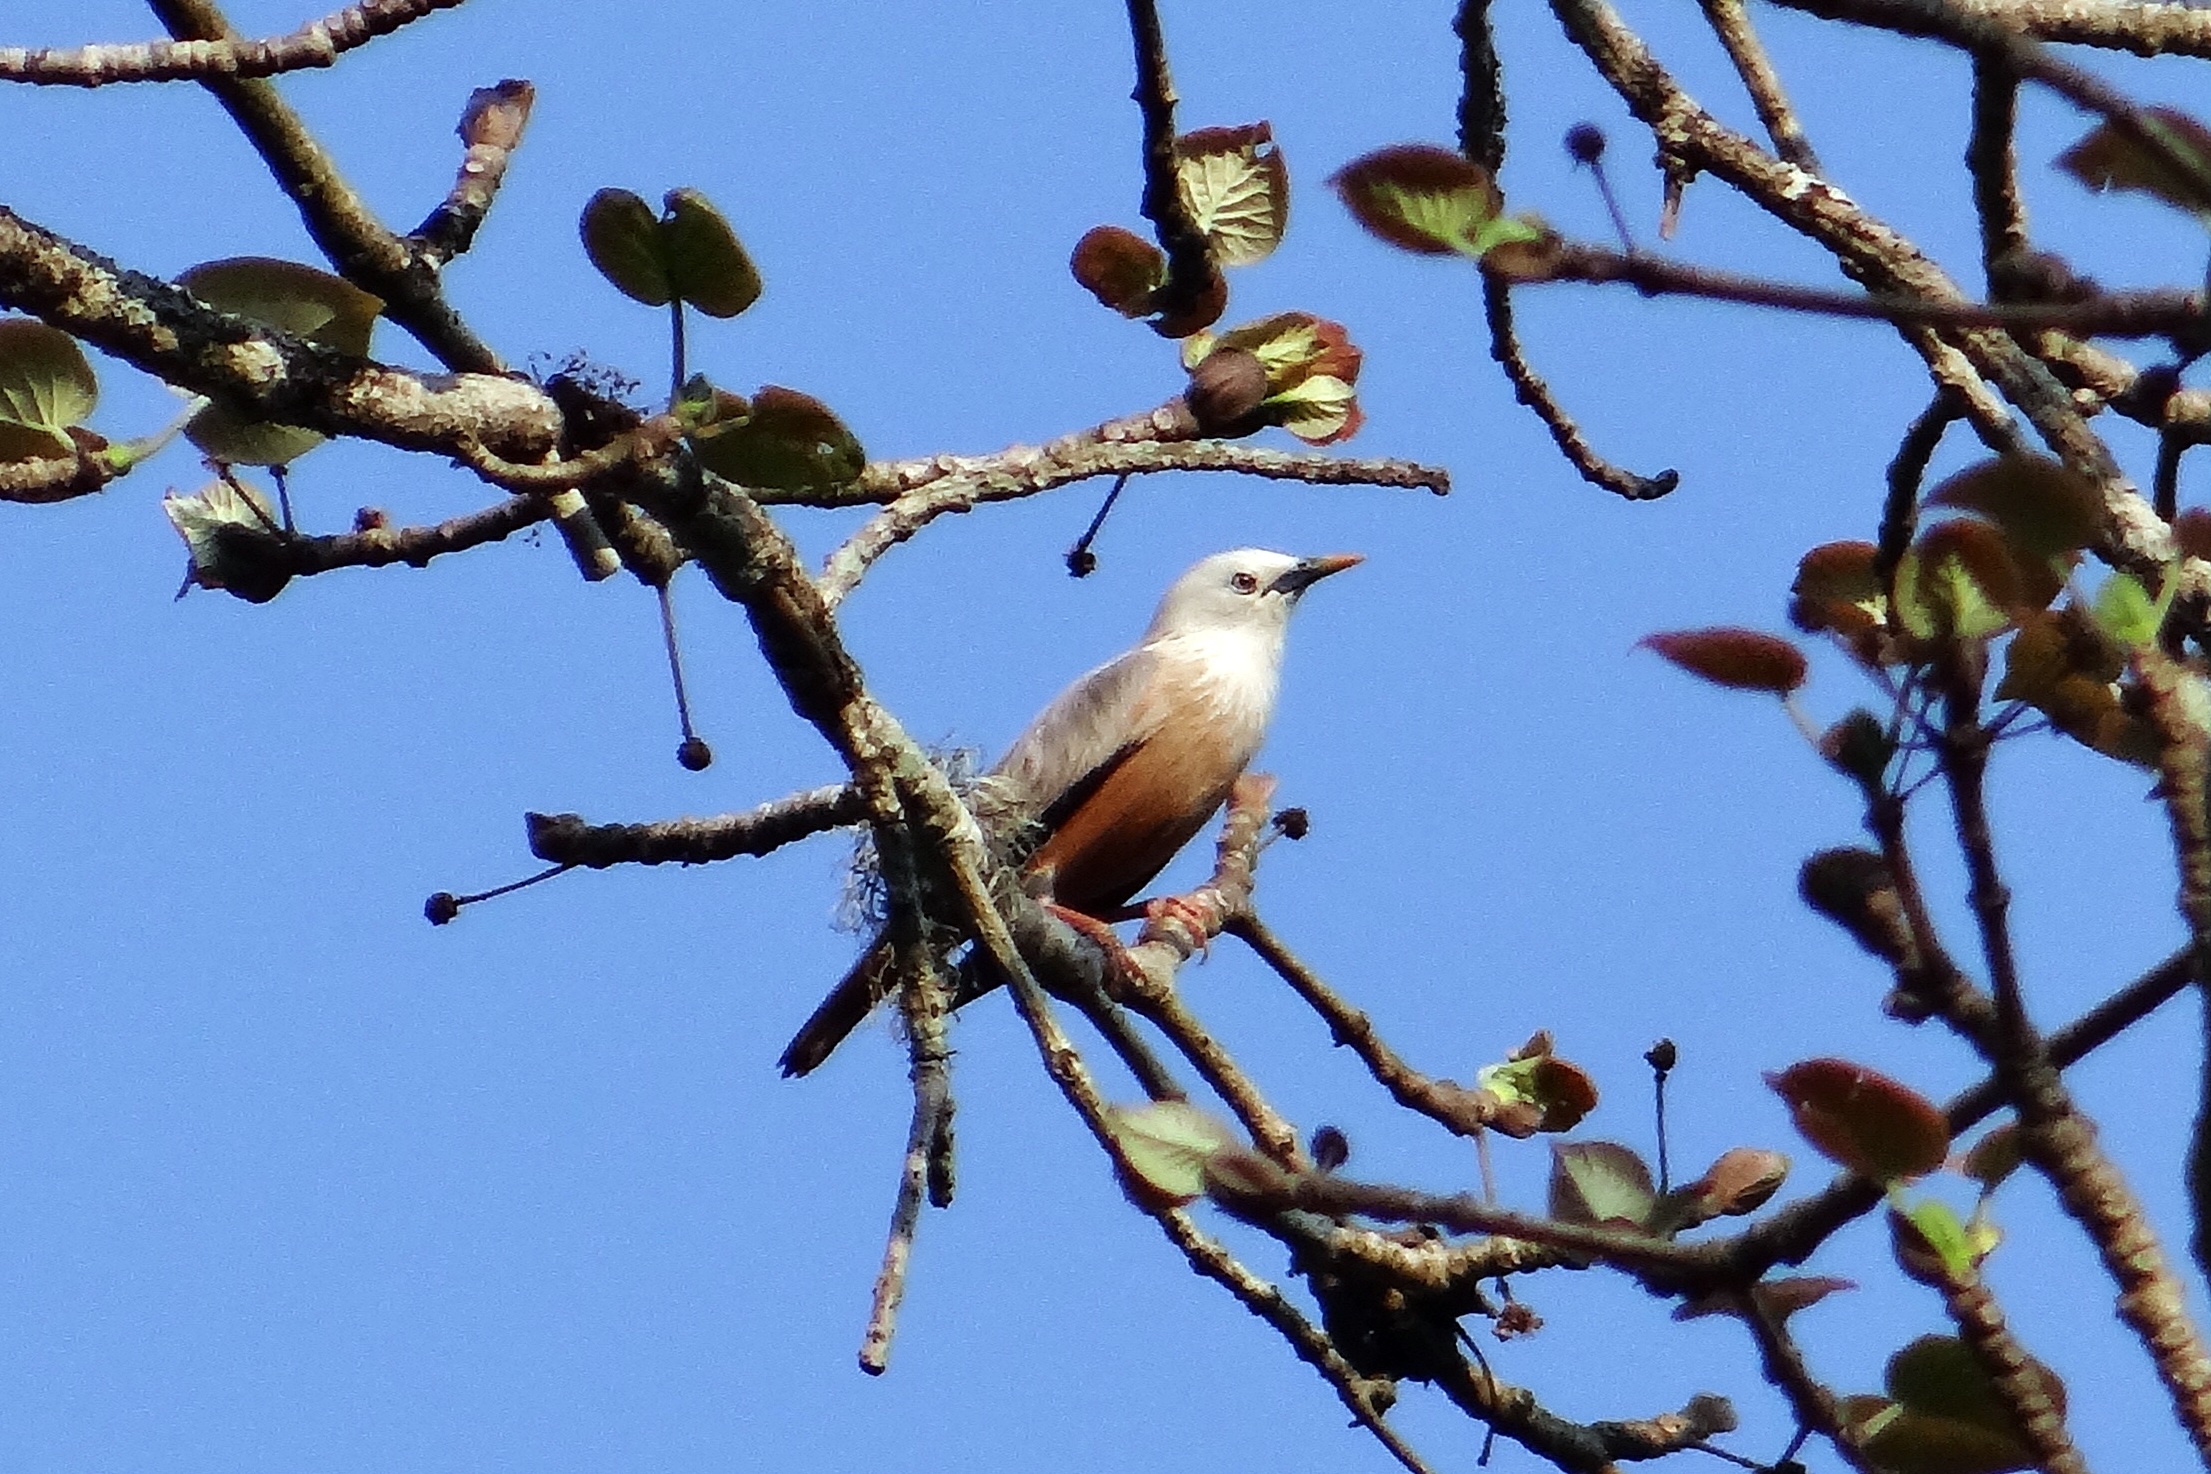
branch, bird, flower, wildlife, avian, fauna, twig, aves, vertebrate, sparrow, india, finch, starling, karnataka, dandeli, western ghats, perching bird, sturnia blythii, malabar white headed starling, white headed myna